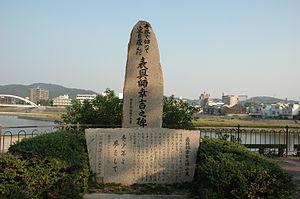
Ukita Kōkichi est un pionnier légendaire de l'aviation qui serait prétendument la première personne japonaise à voler. Il construisait des ailes en papier et s'envolait avec elles. Il était surnommé l'« homme-oiseau » ou « celui qui s'accroche au papier ».